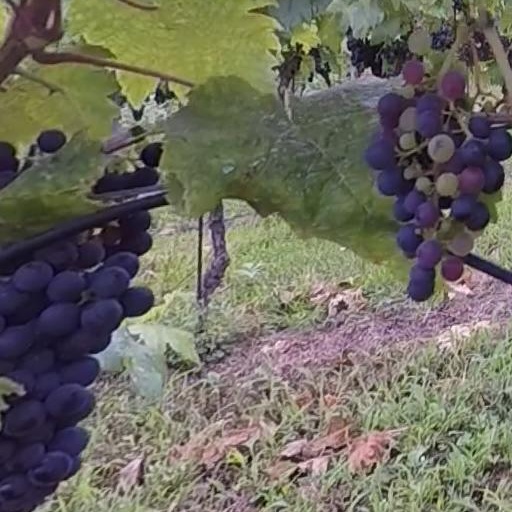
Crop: grape